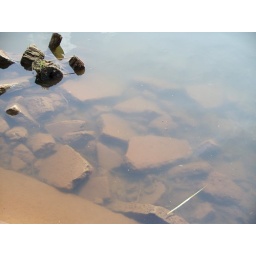
Some of the rocks under the water